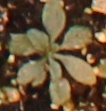
Label: Horseweed